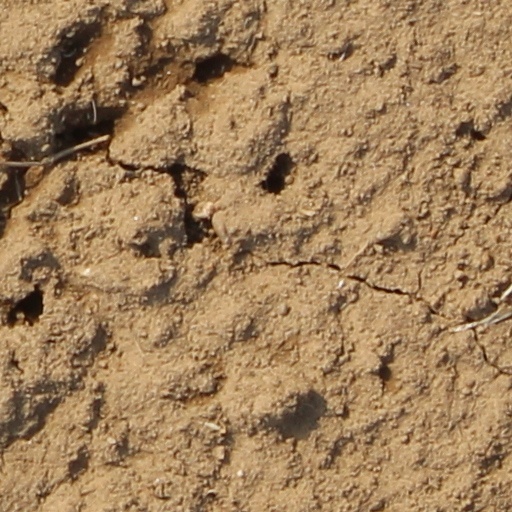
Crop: wheat